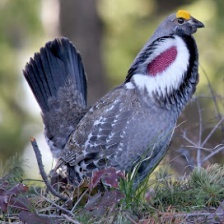
Species: BLUE GROUSE
Scientific name: DENDRAGAPUS OBSCURUS
ImageNet parent category: black_grouse